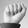
ASL letter: A